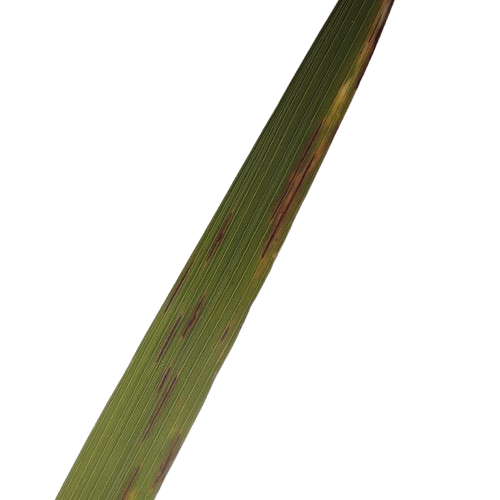
Label: Rice Blast